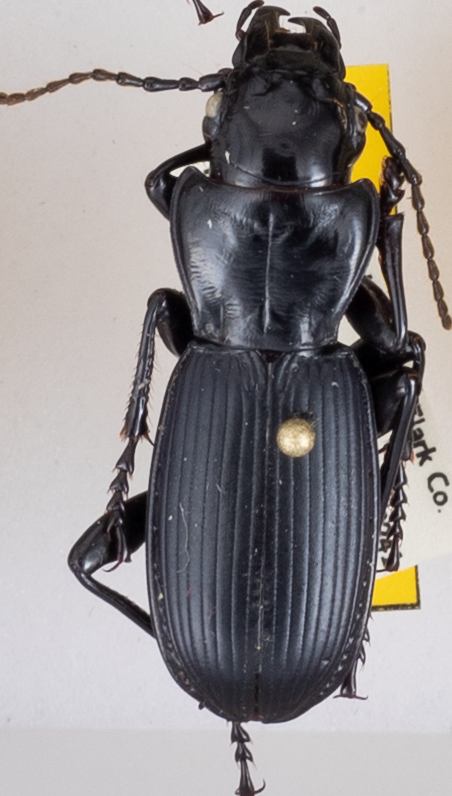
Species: Pterostichus lama
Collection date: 2018-07-24
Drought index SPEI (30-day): -1.13
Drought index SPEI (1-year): -0.62
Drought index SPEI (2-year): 0.71